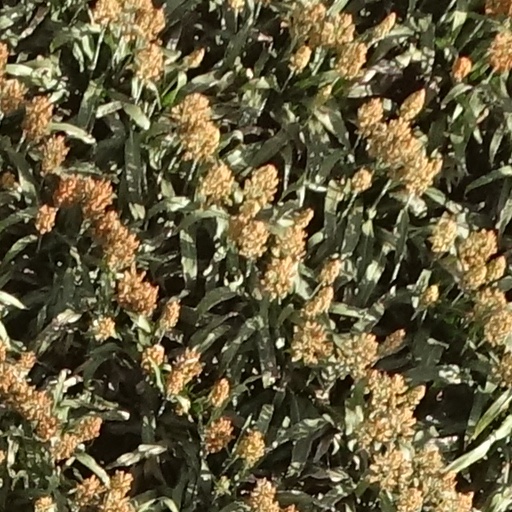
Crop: sorghum